Sinanitsa

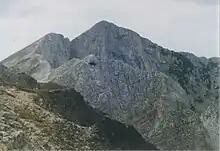
View of the summit from the Sinanitsa Gate

The Sinanishko Lake lies in the eponymous cirque to the north-northwest of Sinanitsa, at . The Sinanitsa River, a tributary of the Vlahinska River that subsequently flows into the Struma, originates from the lake's underground waters. The Sinanitsa Gate is a steep and rocky col on the ridge connecting the Sinanitsa cirque with the Spano Pole cirque to the southeast. The Sinanitsa Hut is situated by the shores of the lake, within direct view of the summit. The summit can be reached in approximately an hour from the hut.